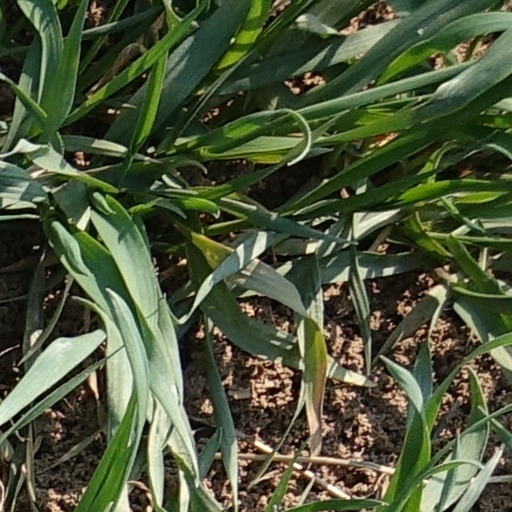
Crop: wheat